Snowy owl

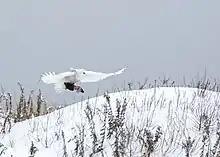
A snowy owl flying with an unidentified prey item in winter.

It is fair to say that the snowy owl is a partial, if fairly irregular, migrant, having a very broad but patchy wintering range. 1st year birds tend to disperse farther south in winter than older owls with males wintering usually somewhat more to the south than females of equivalent ages, adult females often wintering the farthest north. The snowy owl likely covers more ground than almost any other owl in movements but many complex individual variations are known in movements, and they often do not take the traditional north–south direction that might be assumed. Migratory movements appear to be somewhat more common in America than in Asia. A study of wintering owls in the Kola Peninsula determined that the mean date of arrival of owls was 10 November with a departure date of 13 April, covering an average of during the course of the wintering period and clustering where prey was more concentrated.